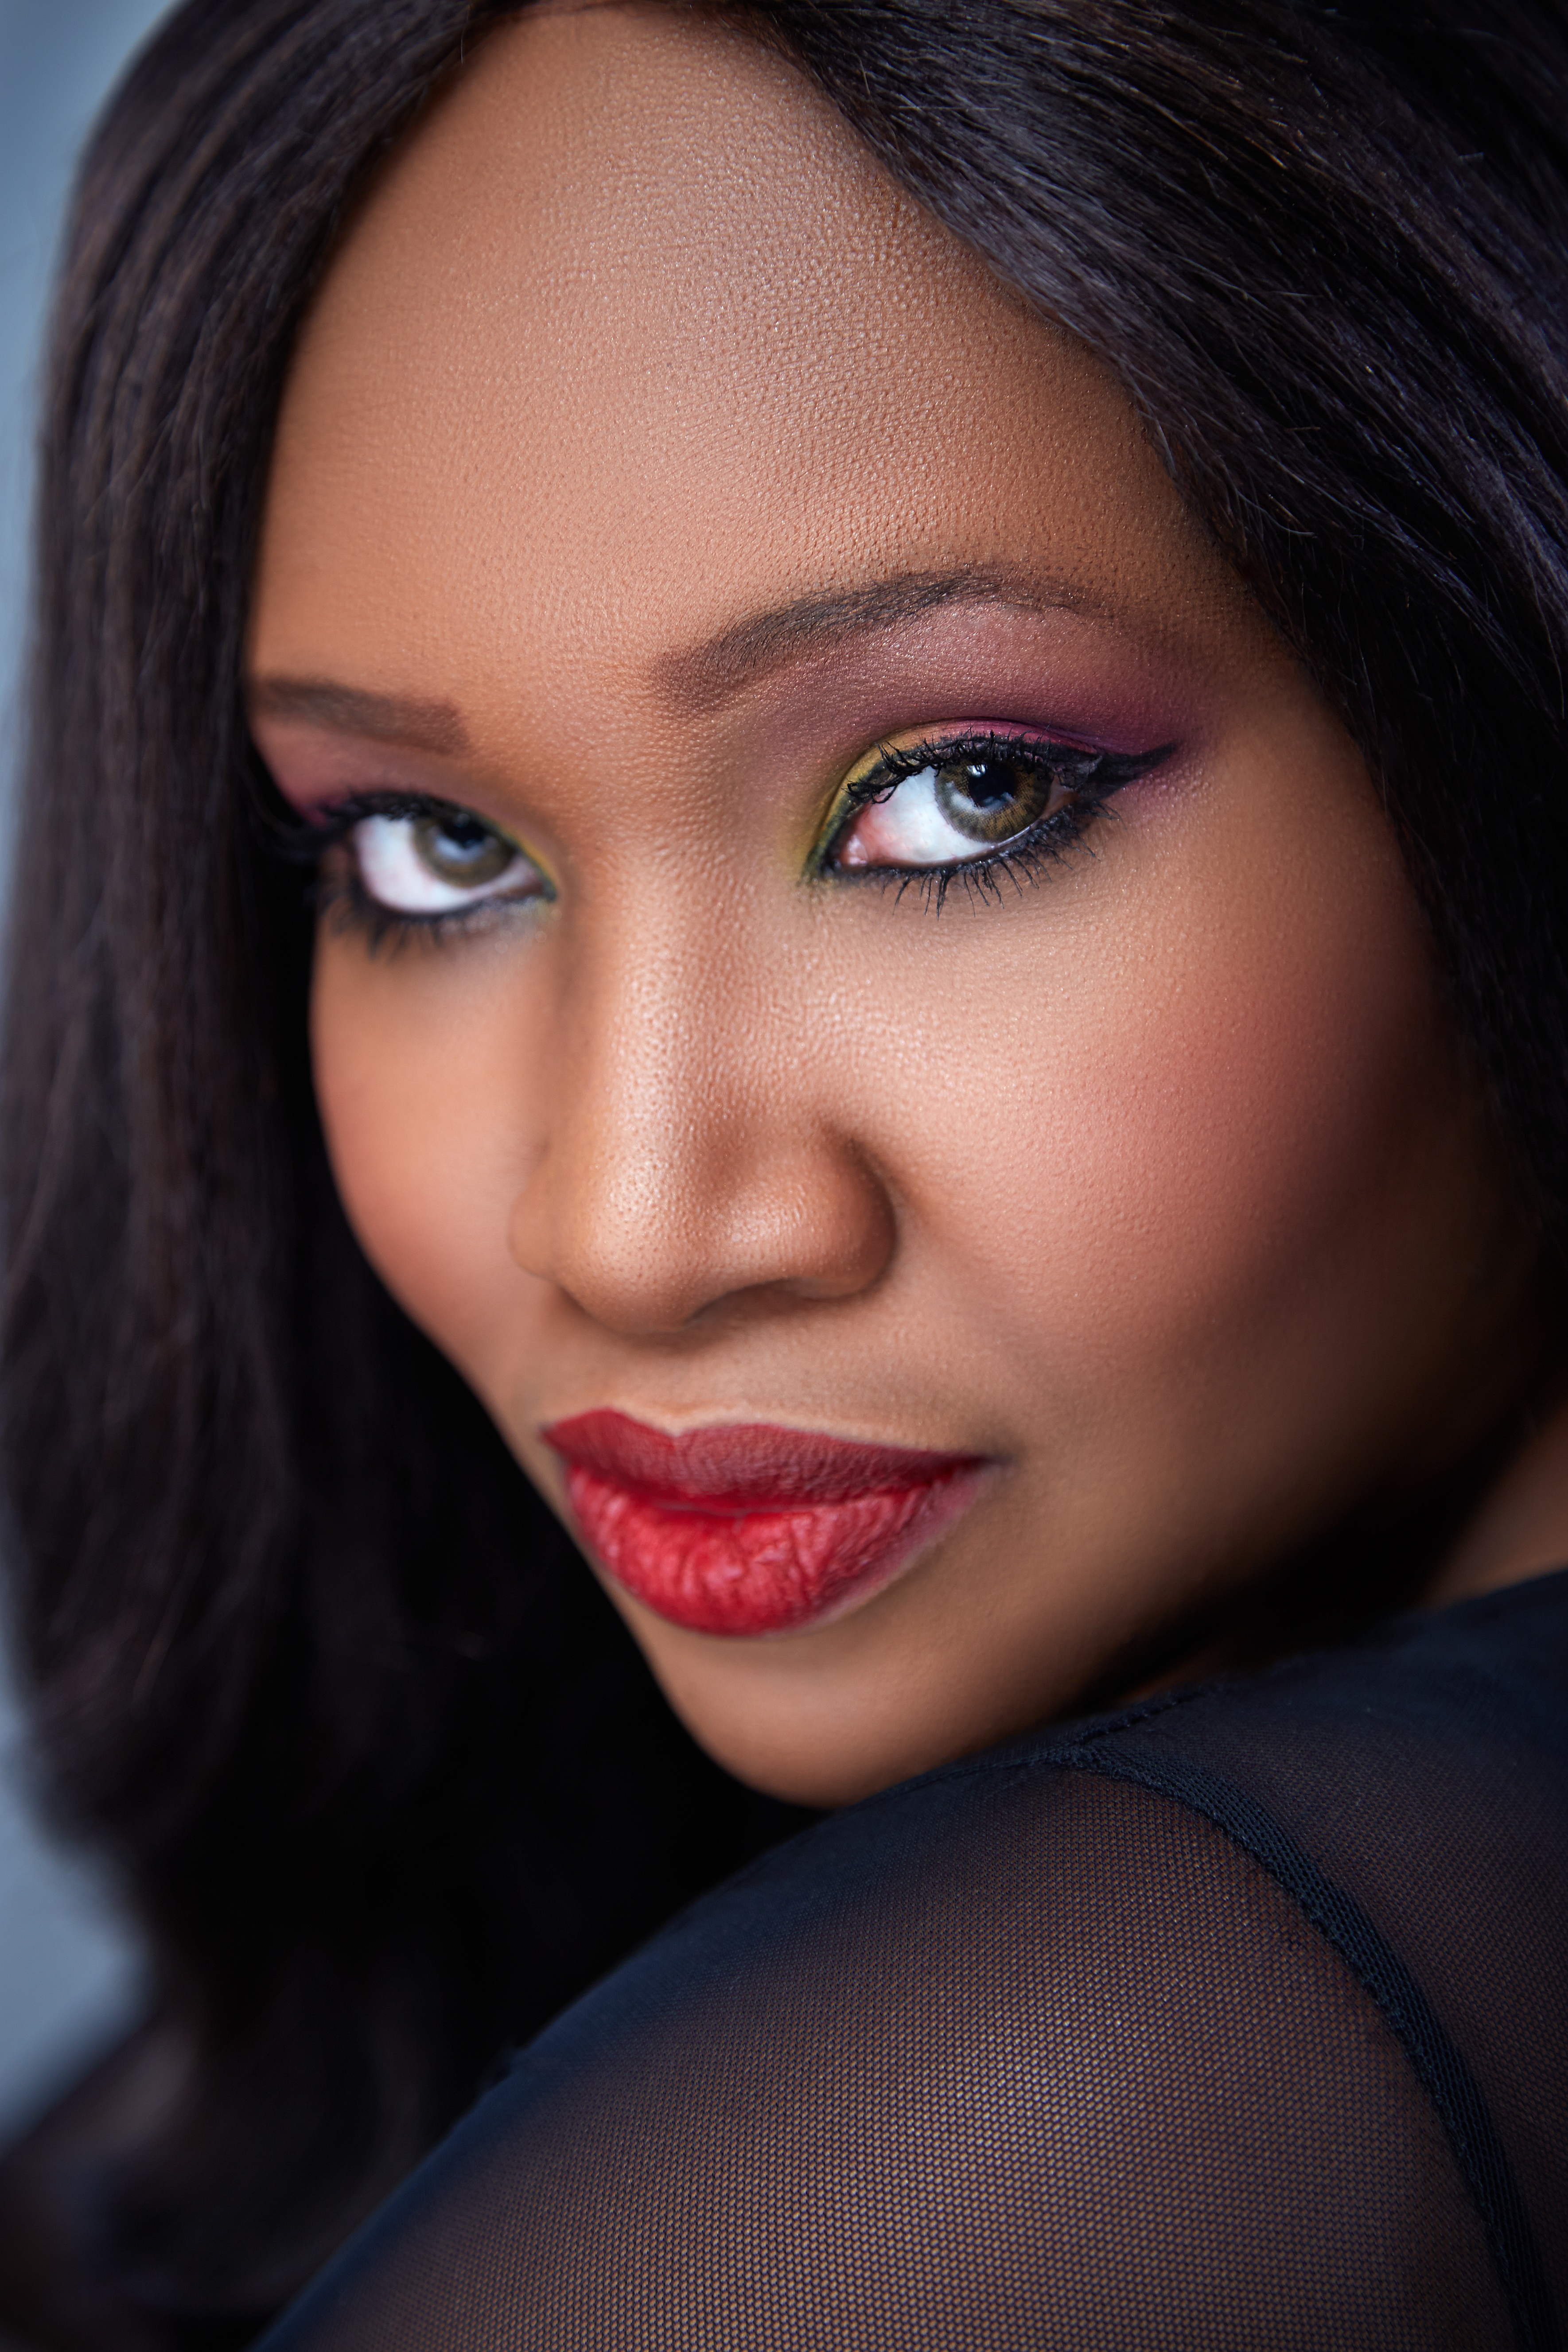
Gender: women